Mehmet Naki Yücekök

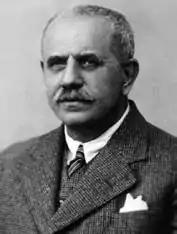

Mehmet Naki Yücekök also known as Nakiyüddin Yücekök, Nakiyüddin Bey (1866; Nasliç (Neapoli) - 2 February 1947; Istanbul) was a Turkish career officer, politician and secularist. He served as a military officer of the Ottoman Army and as a politician of the Republic of Turkey. He was a French teacher of Mustafa Kemal at the Salonica Military School.